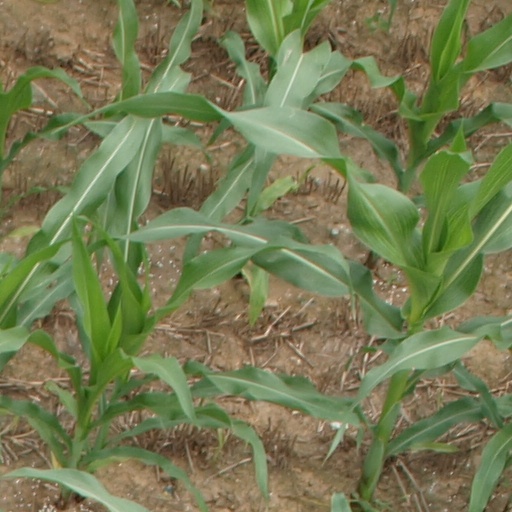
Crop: maize; corn